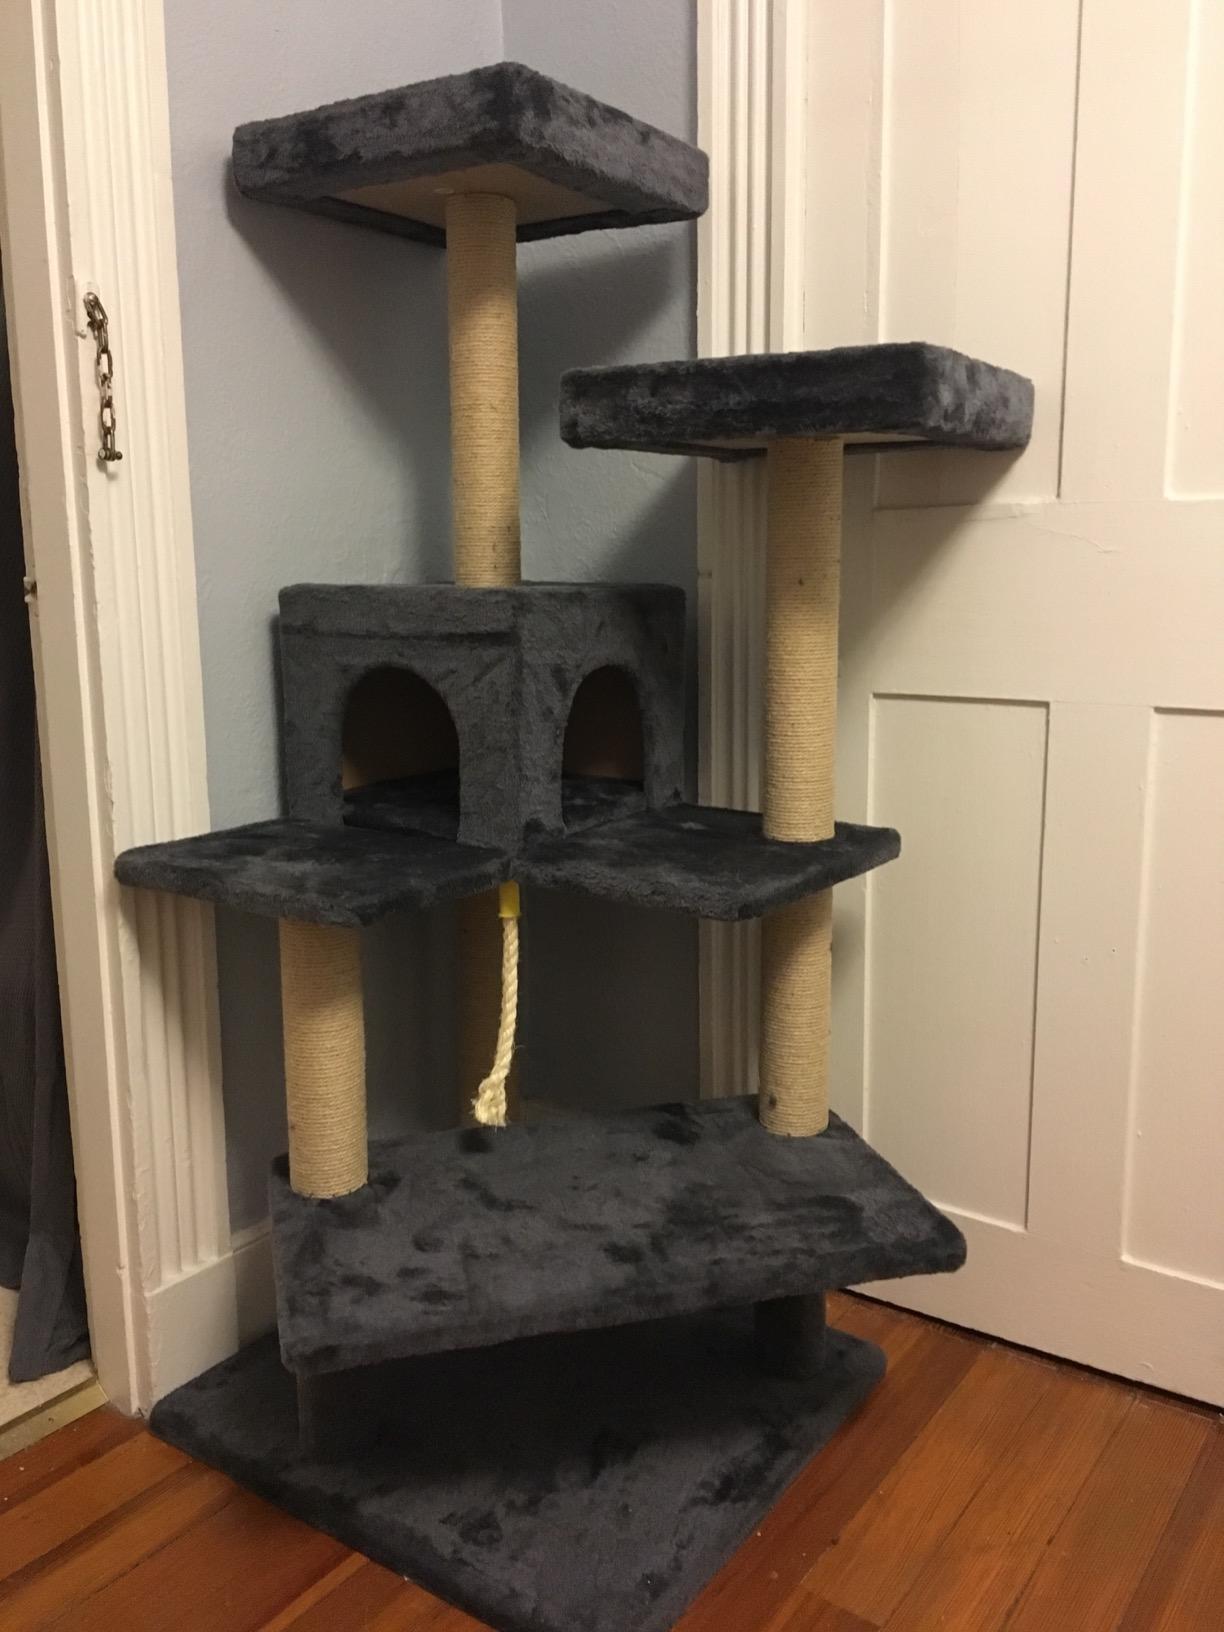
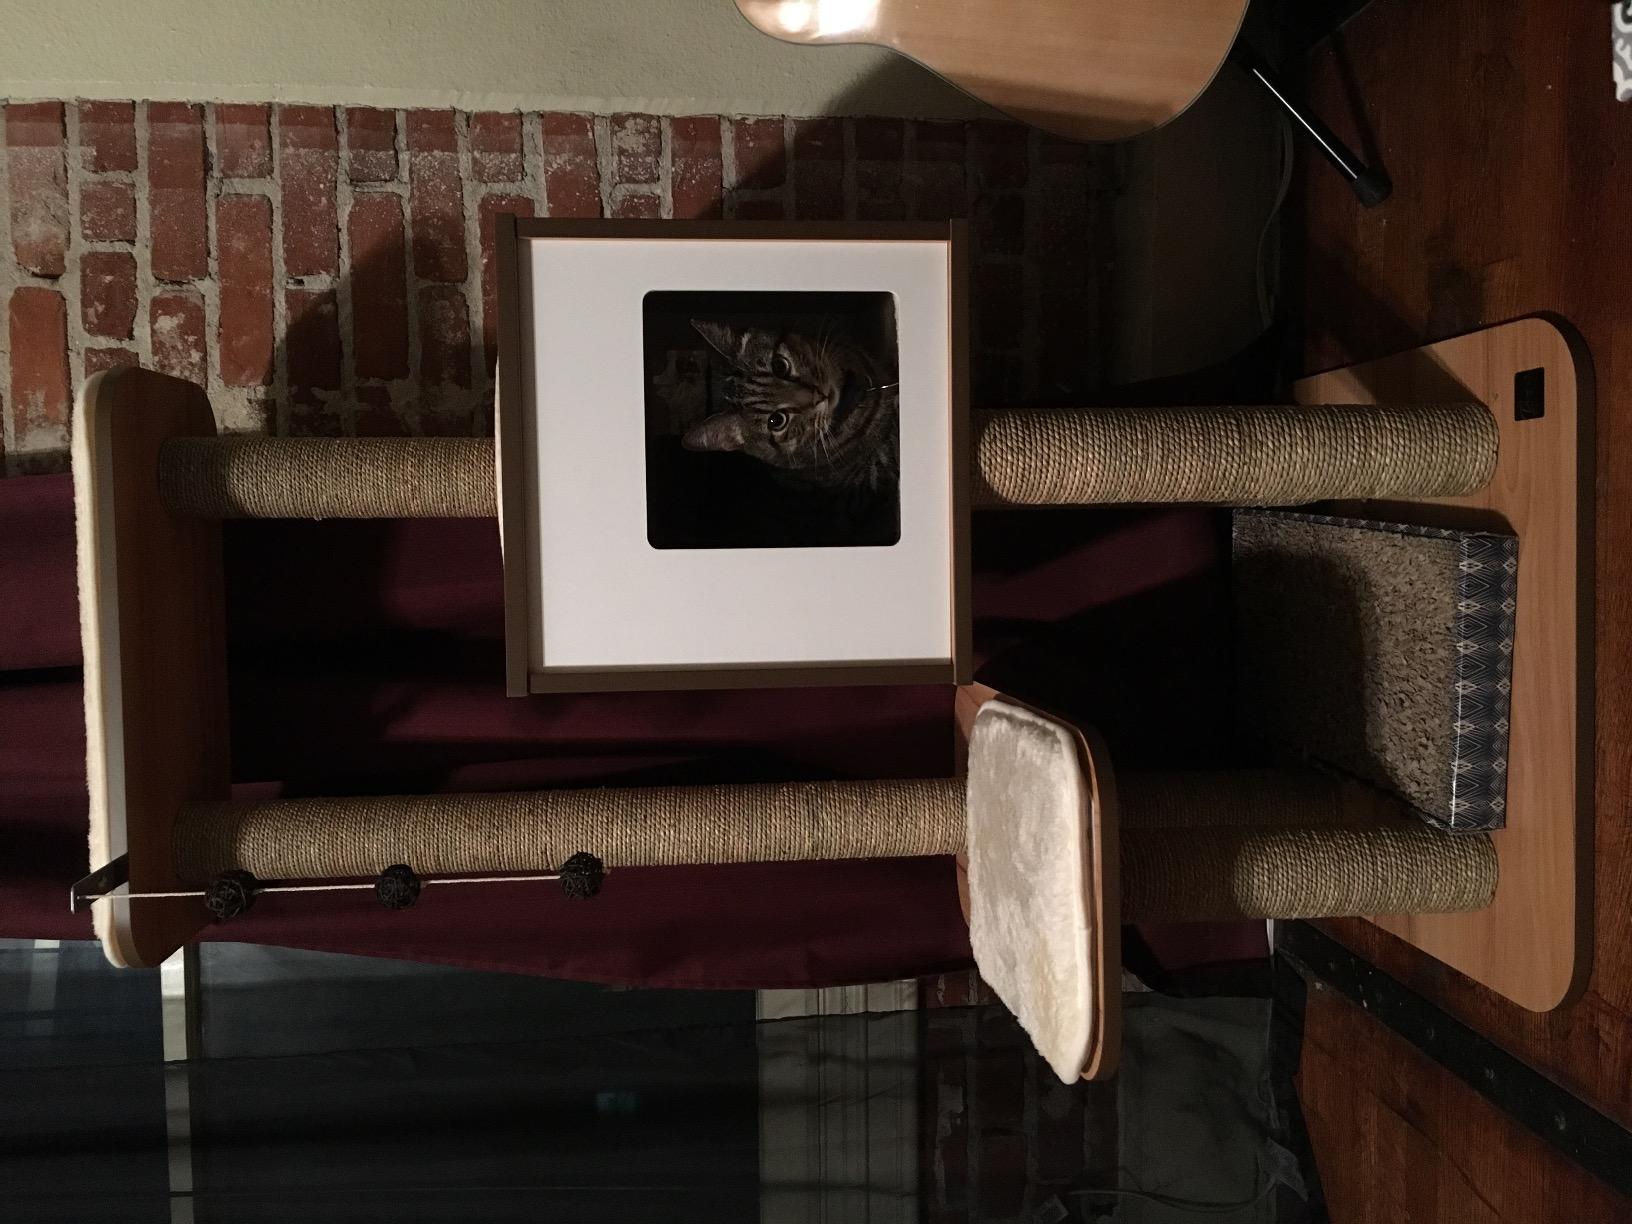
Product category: items_cat tree
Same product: no